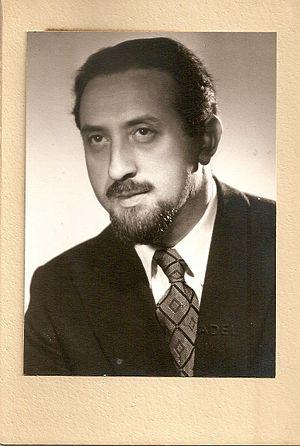
Eliezer Berkovits est un rabbin, théologien et éducateur du Judaïsme orthodoxe moderne.